Gerrard Street, London

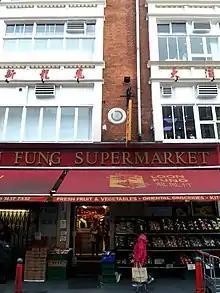
43 Gerrard Street

John Dryden (1631–1700) lived for a while at 43 Gerrard Street, which is commemorated by a blue plaque. This building was later occupied by Rudolph Appel in 1851. Here he ran an anastatic lithography printing business until he relinquished the business in favour of Samuel Cowell of Ipswich in 1858. Another plaque, on number 9, marks the meeting of Samuel Johnson and Joshua Reynolds at the Turk's Head Tavern to found The Club, a dining club, in 1764.